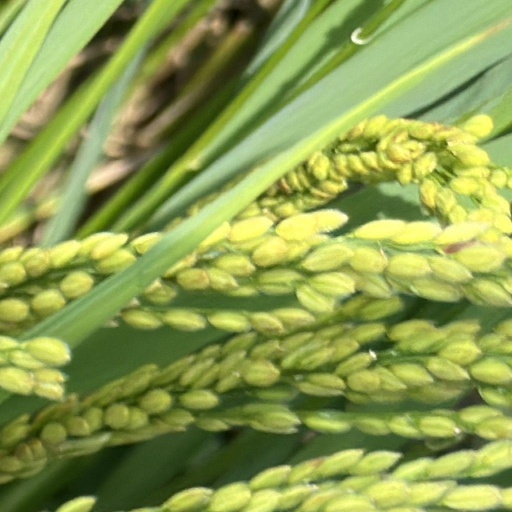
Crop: rice